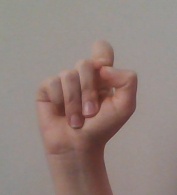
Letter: fa